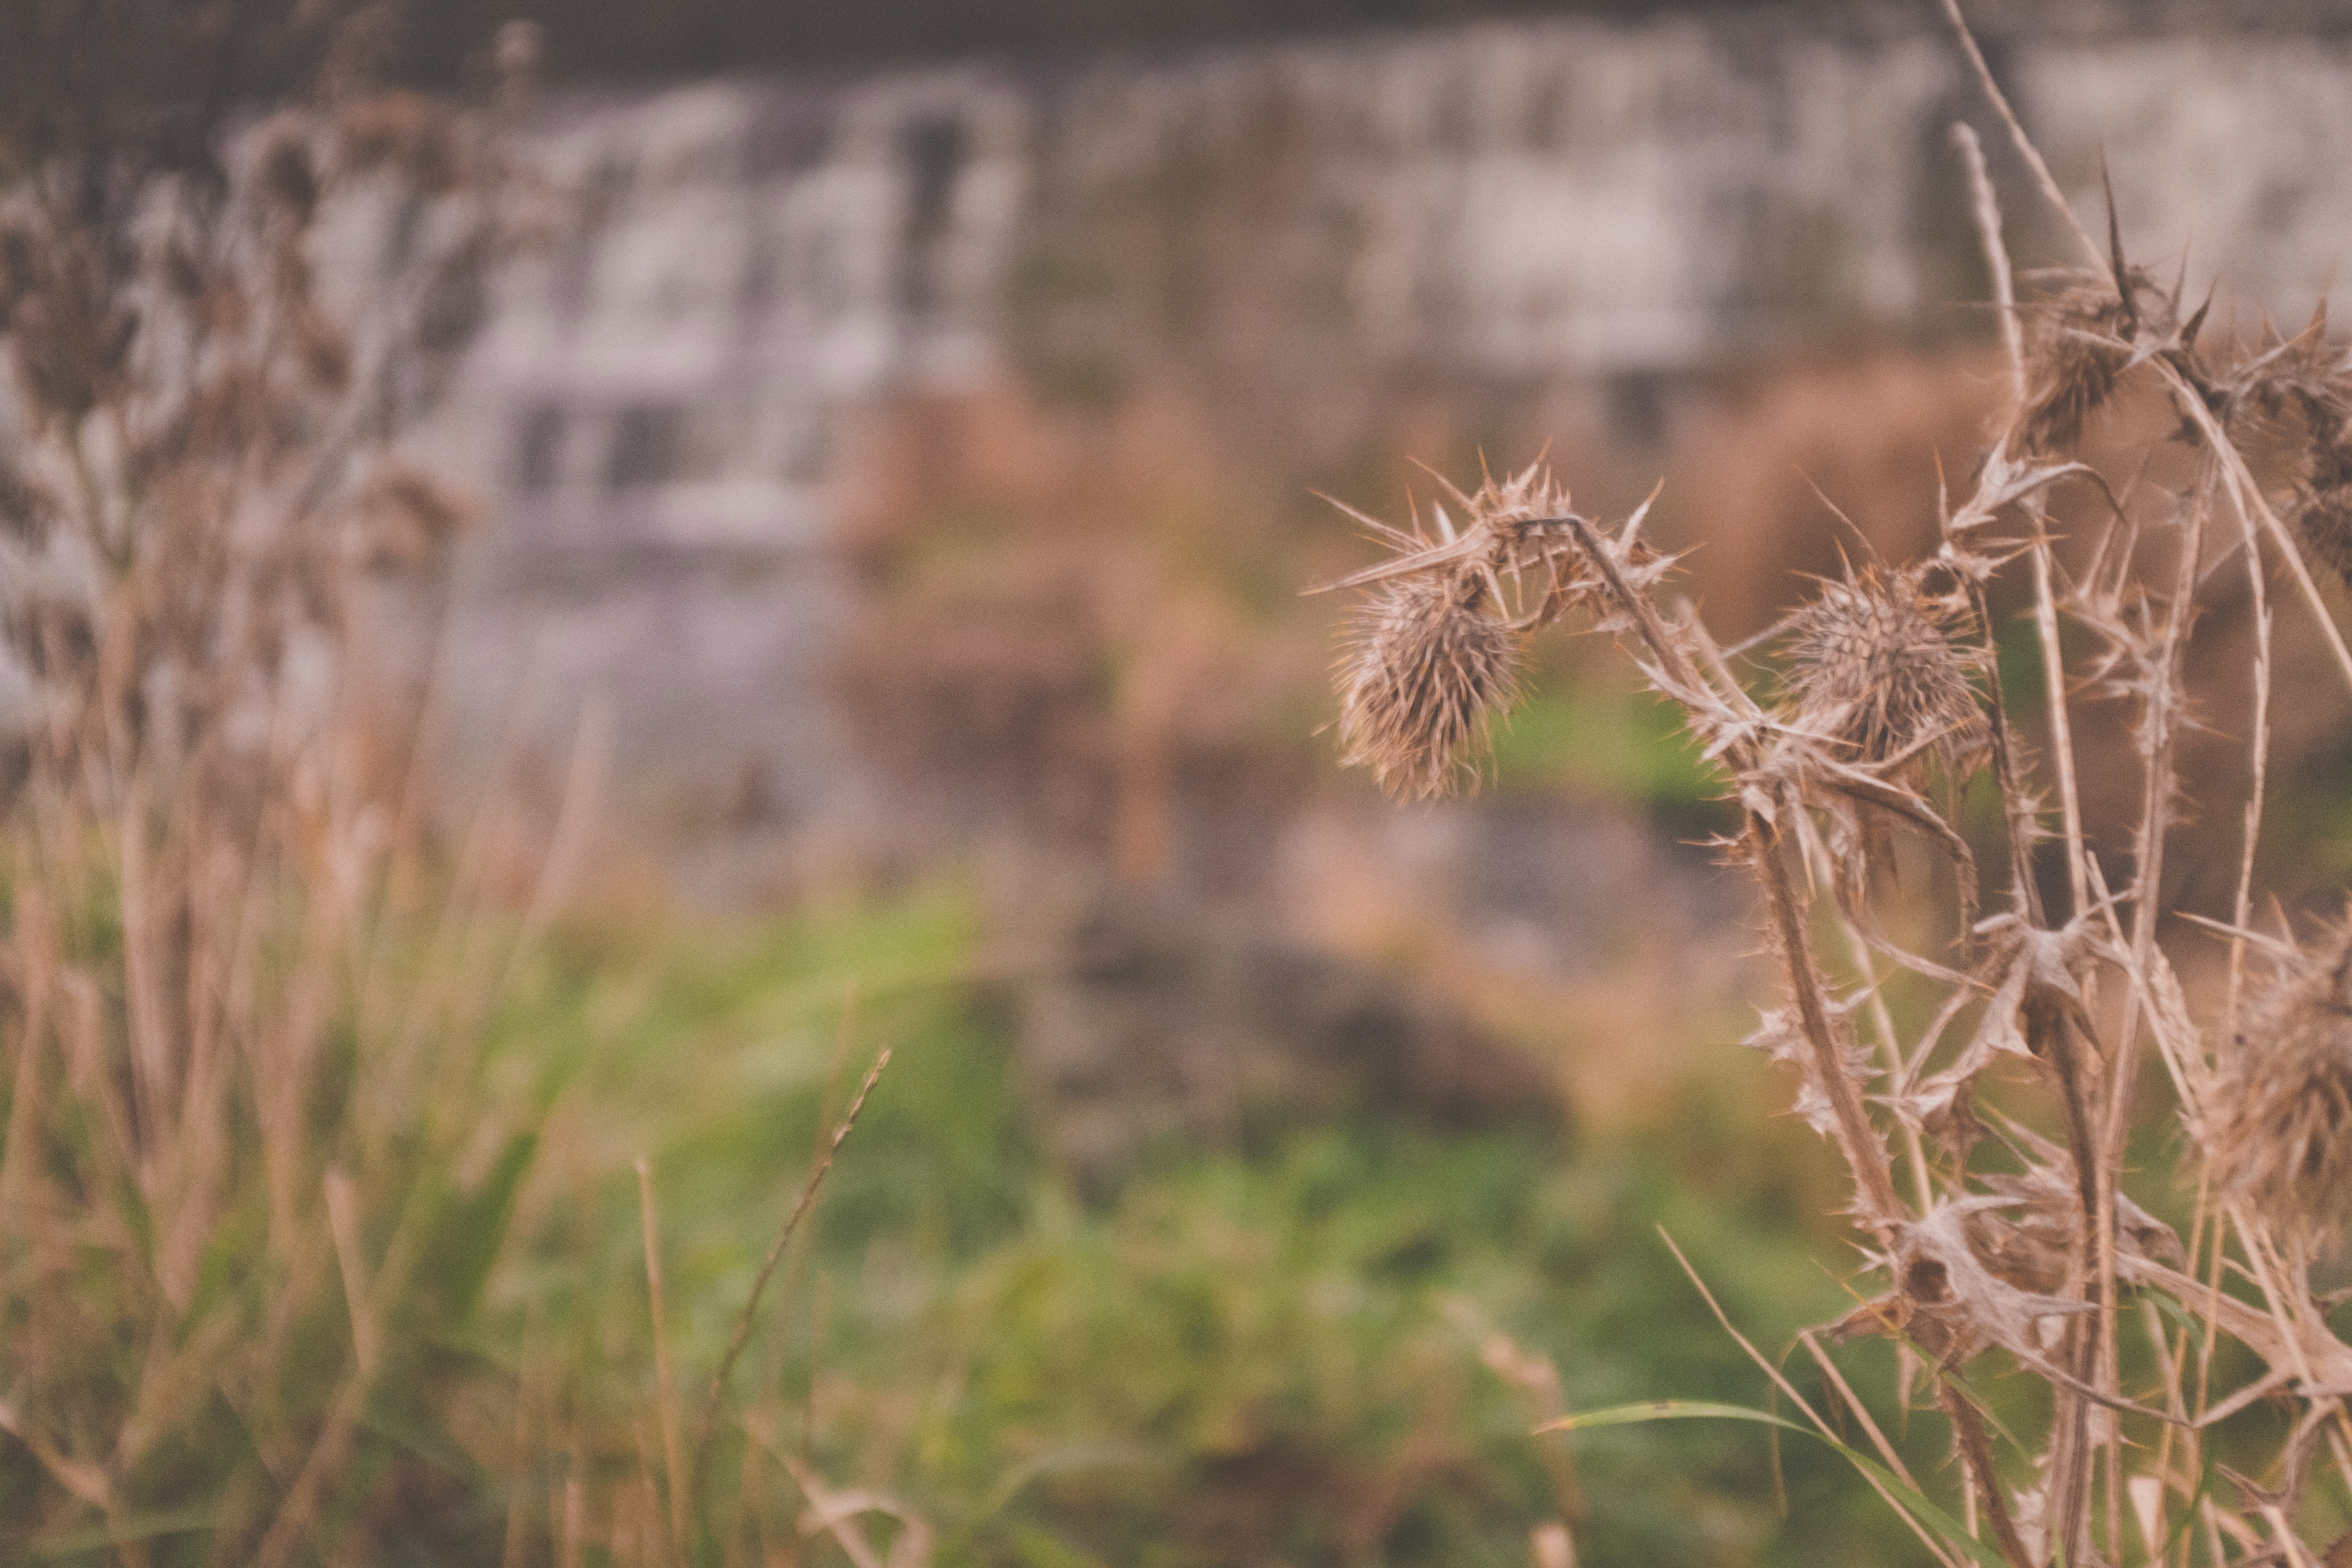
grass, grass family, plant, leaf, tree, photography, grassland, flower, twig, plant stem, prairie